Answer in natural language. Considering the relative positions, where is black open-shelf tv stand (highlighted by a red box) with respect to Window (highlighted by a blue box)? Choose between the following options: left or right
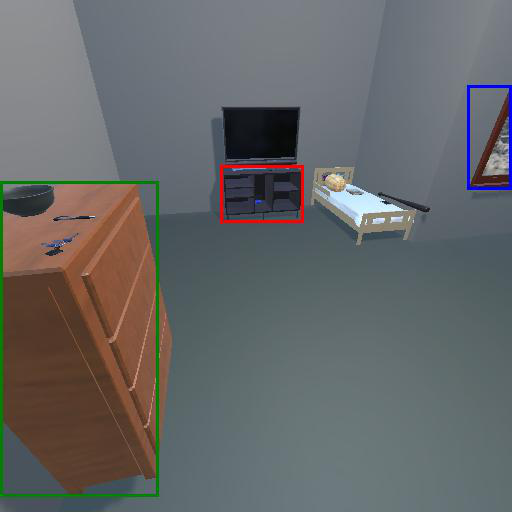
<answer>left</answer>